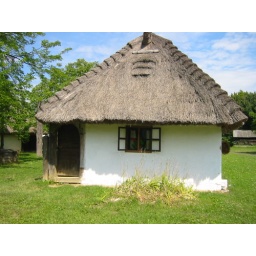
cute tipical old houses in Hungary